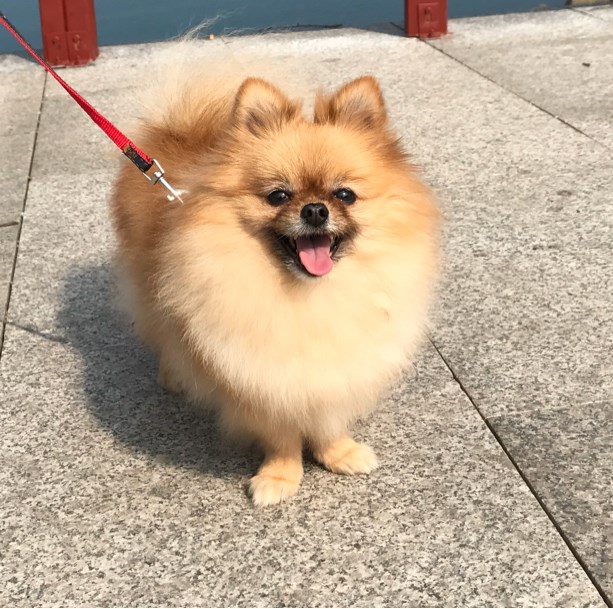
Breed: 1936-n000005-Pomeranian